Bridgeport Village

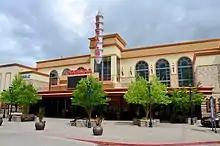
The Regal Cinemas movie theater

Bridgeport Village is an open-air lifestyle center focused around outdoor pedestrian areas, which are paved with bricks and concrete. Bridgeport Village has about 75 shops and restaurants, which include The Container Store, McCormick & Schmick's, Crate & Barrel, Talbots, Saks Fifth Avenue OFF FIFTH, California Pizza Kitchen, and P.F. Chang's China Bistro, among others. Other retail and restaurant developments surround Bridgeport Village, but are not part of the lifestyle center.